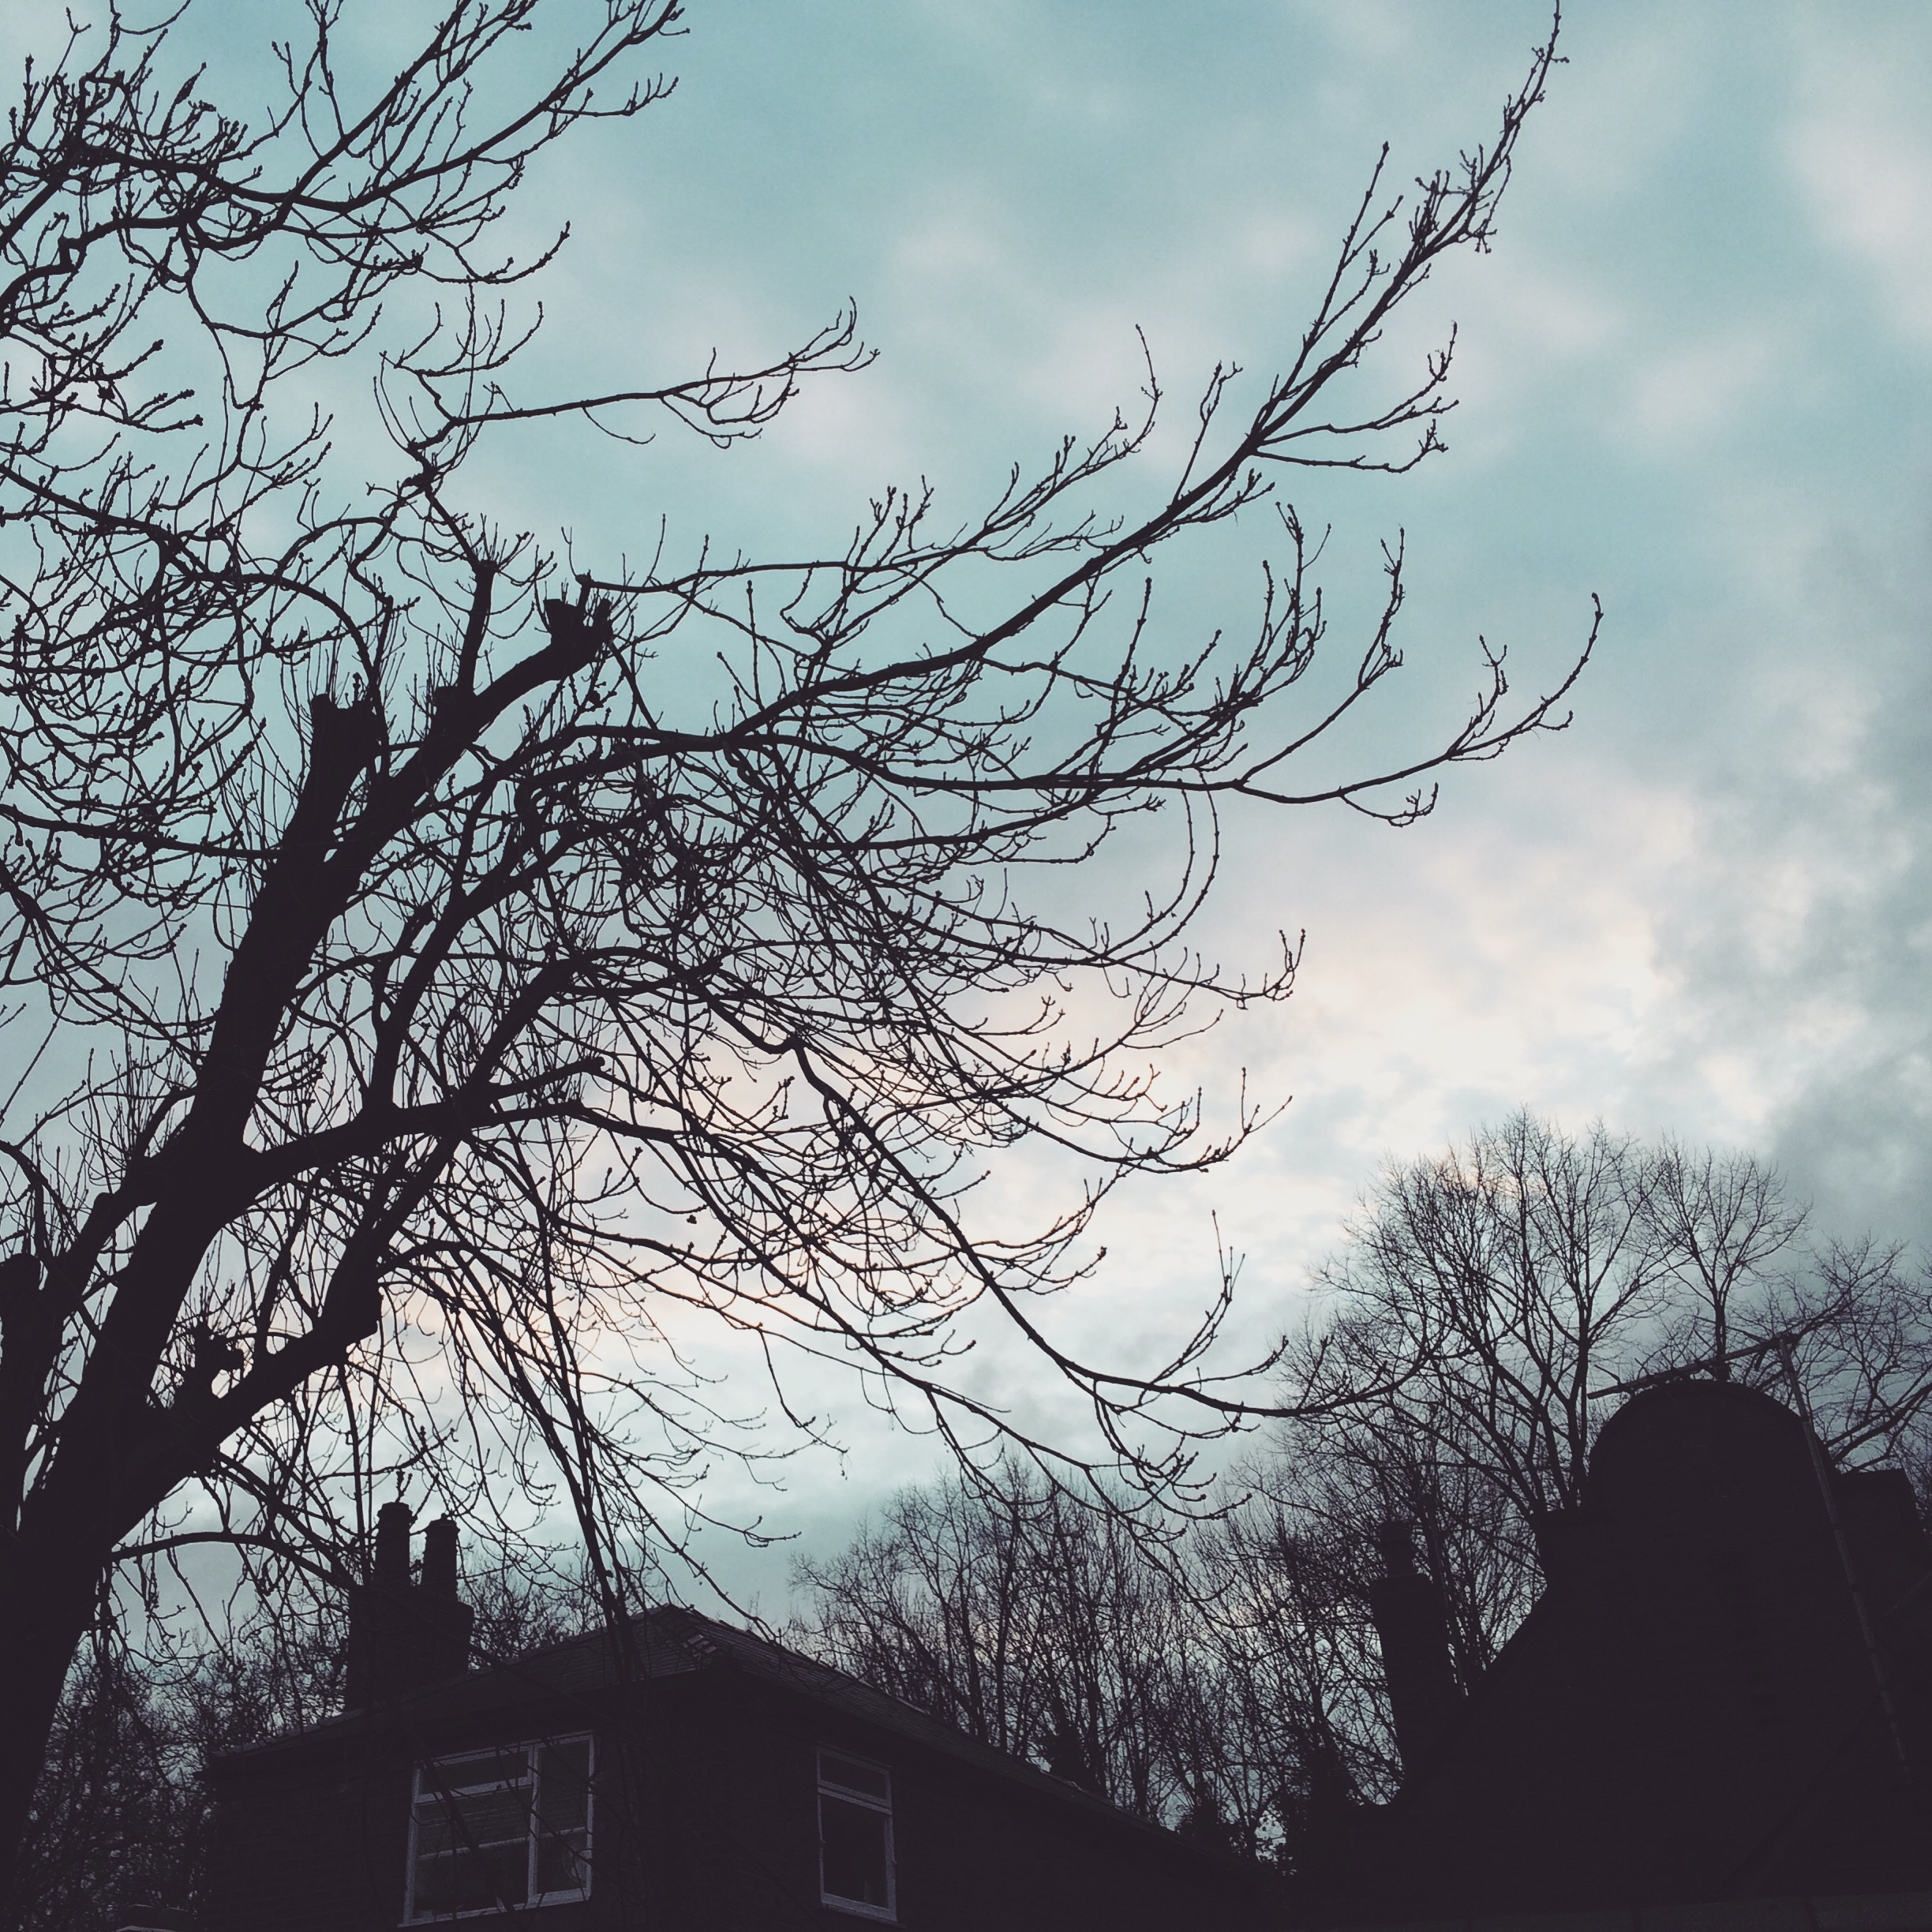
tree, nature, branch, winter, cloud, plant, sky, morning, atmospheric phenomenon, woody plant